Matthias Corvinus

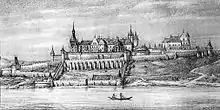
The Royal Palace in Buda, engraving from the 1480s

Matthias was the first non-Italian monarch promoting the spread of Renaissance style in his realm. His marriage to Beatrice of Naples strengthened the influence of contemporaneous Italian art and scholarship, and it was under his reign that Hungary became the first land outside Italy to embrace the Renaissance. The earliest appearance of Renaissance style buildings and works outside Italy were in Hungary. The Italian scholar Marsilio Ficino introduced Matthias to Plato's ideas of a philosopher-king uniting wisdom and strength in himself, which fascinated Matthias. Matthias is the main character in Aurelio Lippo Brandolini's "Republics and Kingdoms Compared", a dialogue on the comparison of the two forms of government. According to Brandolini, Matthias said a monarch "is at the head of the law and rules over it" when summing up his own concepts of state.